Matrix number

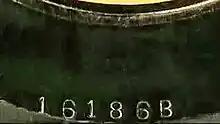
Stamped matrix number on a 1907 record, "Always Leave Them Laughing When You Say Goodbye" with Billy Murray, on Victor Records

In the days of 78 rpm records, before recording tape was commonly used (up to approx. 1950), audio recordings were cut directly to disc. The recording studio would assign a number to the song to be recorded, which would become the main part of the matrix number, and several takes would be made, with the take number inscribed in the matrix area. Only one take would be selected for issue in most cases, but there are occasions where alternate takes were issued as well, possibly by accident. Frequently, the record label on an alternate take is identical to the label for the more common take, as it only shows the "main" matrix number for the song without the take number.